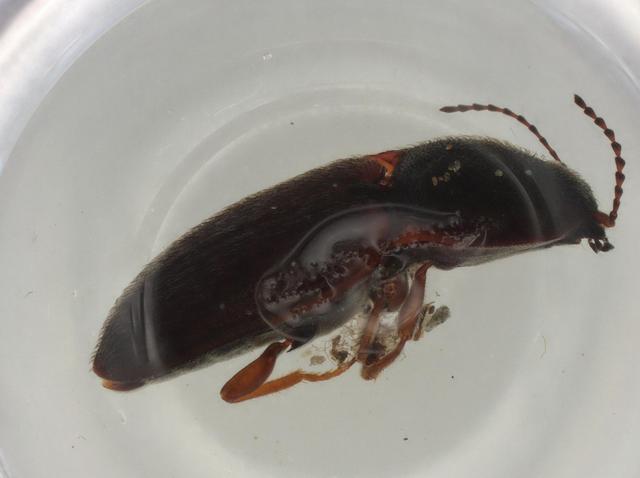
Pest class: clickbeetles_wireworms